Genesar

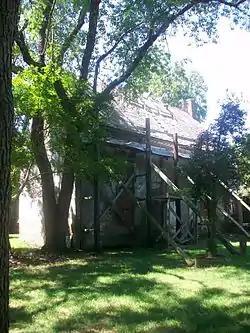
Genesar, February 2014

Genesar is a historic home located near Berlin, Worcester County, Maryland, United States. It is a -story brick dwelling. It represents the hold-over forms of medieval work and the earliest development towards the more formal Georgian ideals in plan and design.